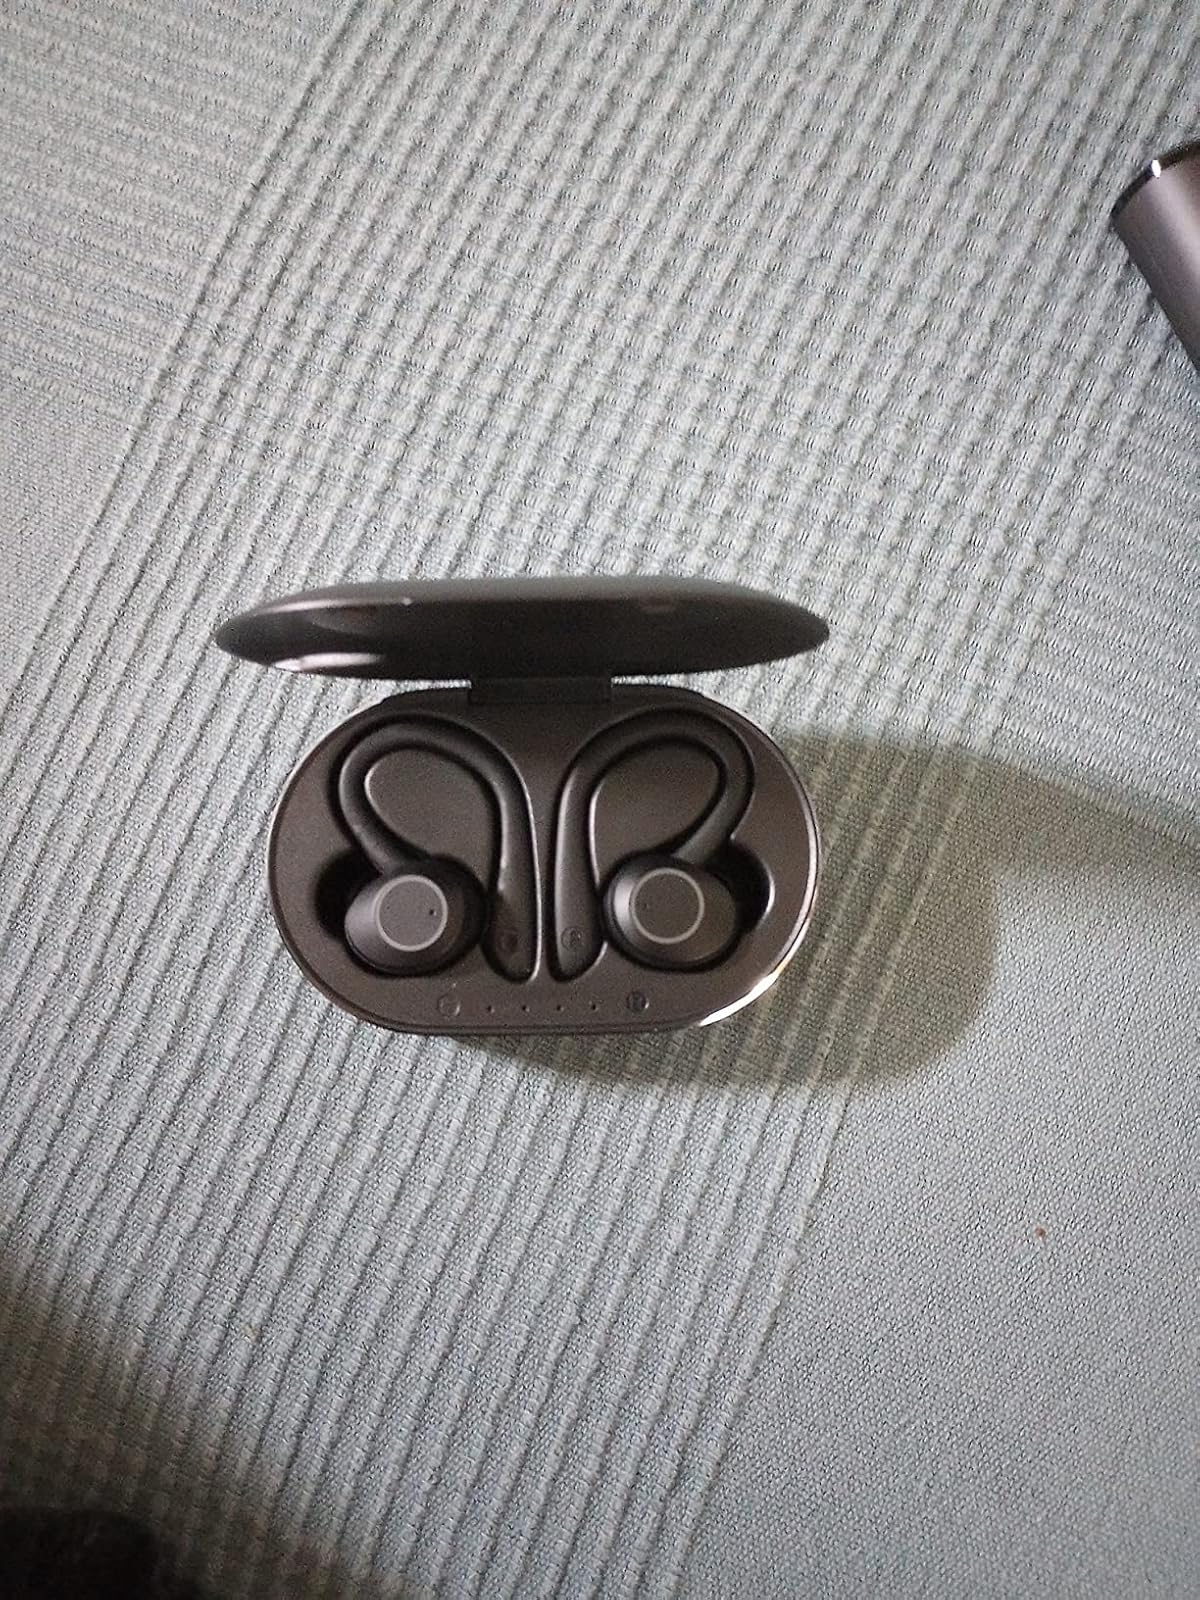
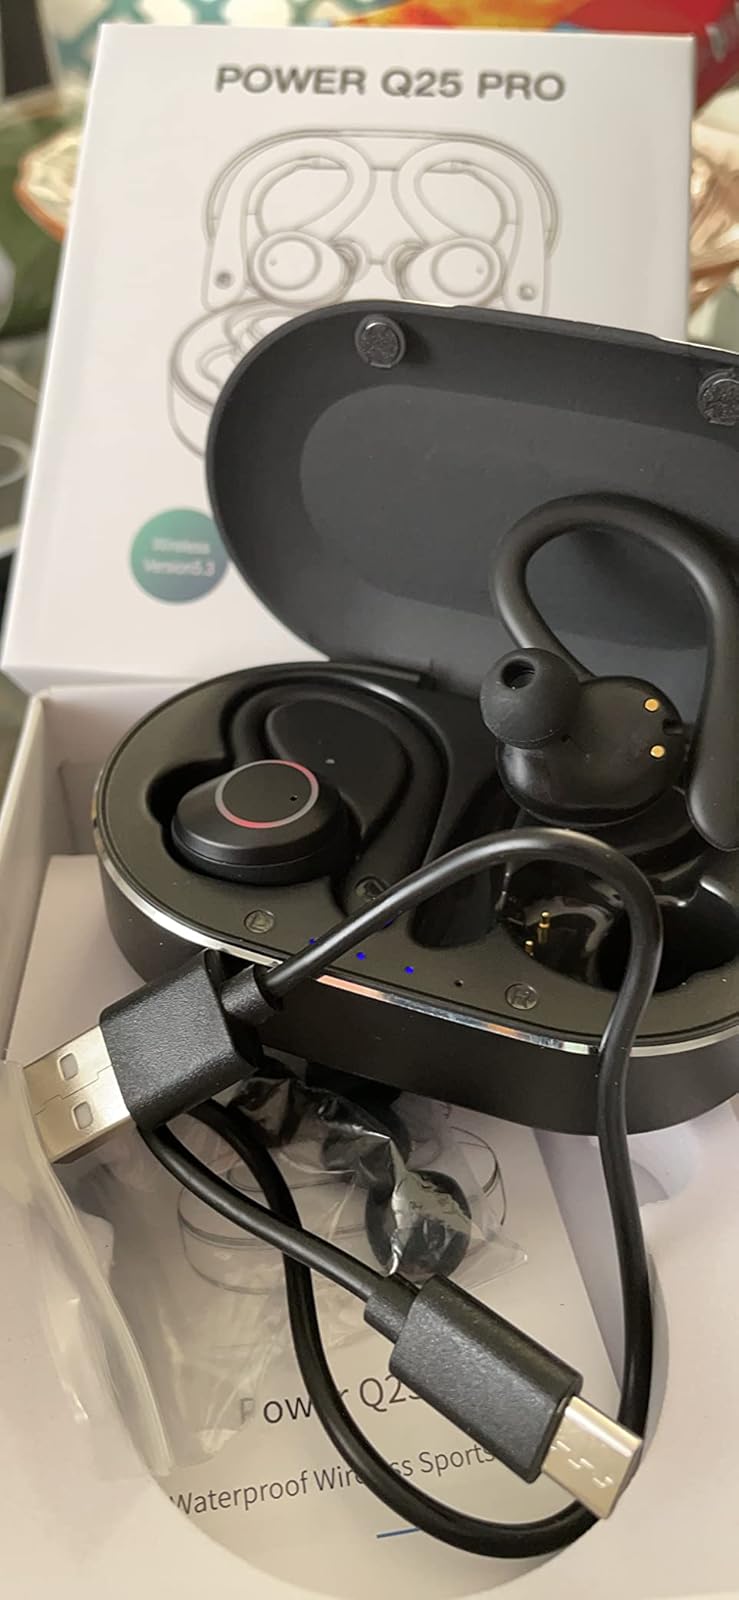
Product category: earbuds
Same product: yes